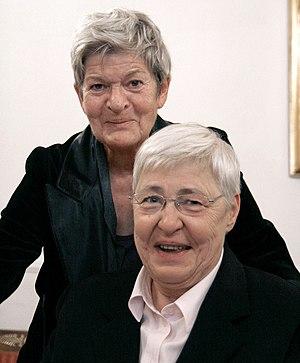
Elisabeth Orth, de son vrai nom Elisabeth Hörbiger est une actrice autrichienne.
Johanna Dohnal, est une personnalité politique autrichienne née le 14 février 1939 et décédée le 20 février 2010.